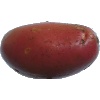
Label: Potato Red Washed 1